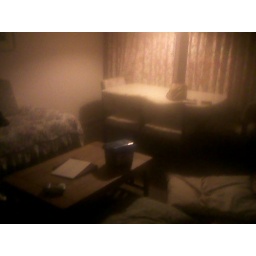
8:36 at beach house in oregon.